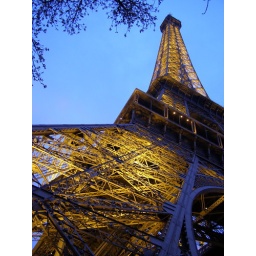
Eiffel tower in gold and blue